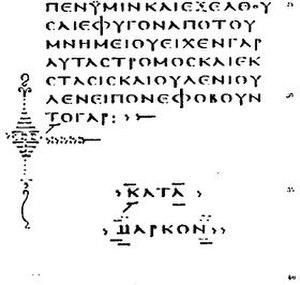
Le Codex Vaticanus est un manuscrit sur vélin en écriture grecque onciale daté du IVᵉ siècle conservé à la Bibliothèque apostolique vaticane. Il s’agit du plus ancien manuscrit connu qui transmet le texte quasiment complet de l’Ancien et du Nouveau Testament. Cependant, le manuscrit n'est pas complet et des portions sont manquantes.
Marc 16, ou encore la finale de Marc, est le dernier chapitre de l'Évangile selon Marc. Cette finale représente l'un des principaux problèmes étudiés par les exégètes du Nouveau Testament.